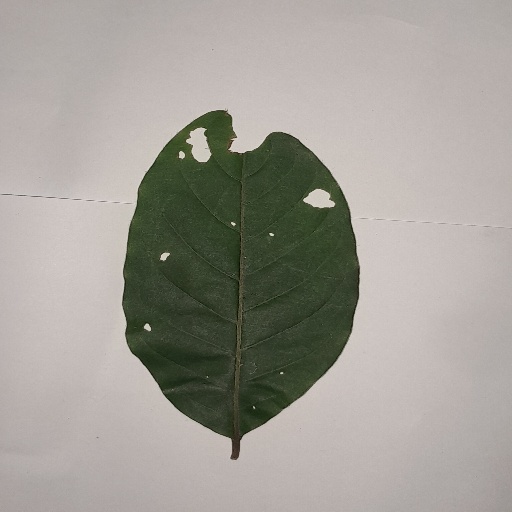
Species: HariTaki
Leaf condition: Shot Hole